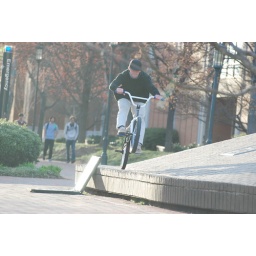
Guy doing jumps on his bike around the tower